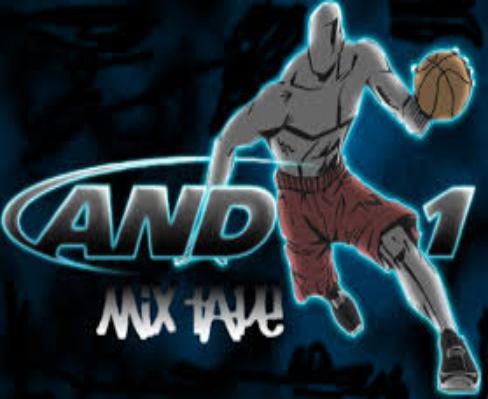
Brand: AND1
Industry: Clothes